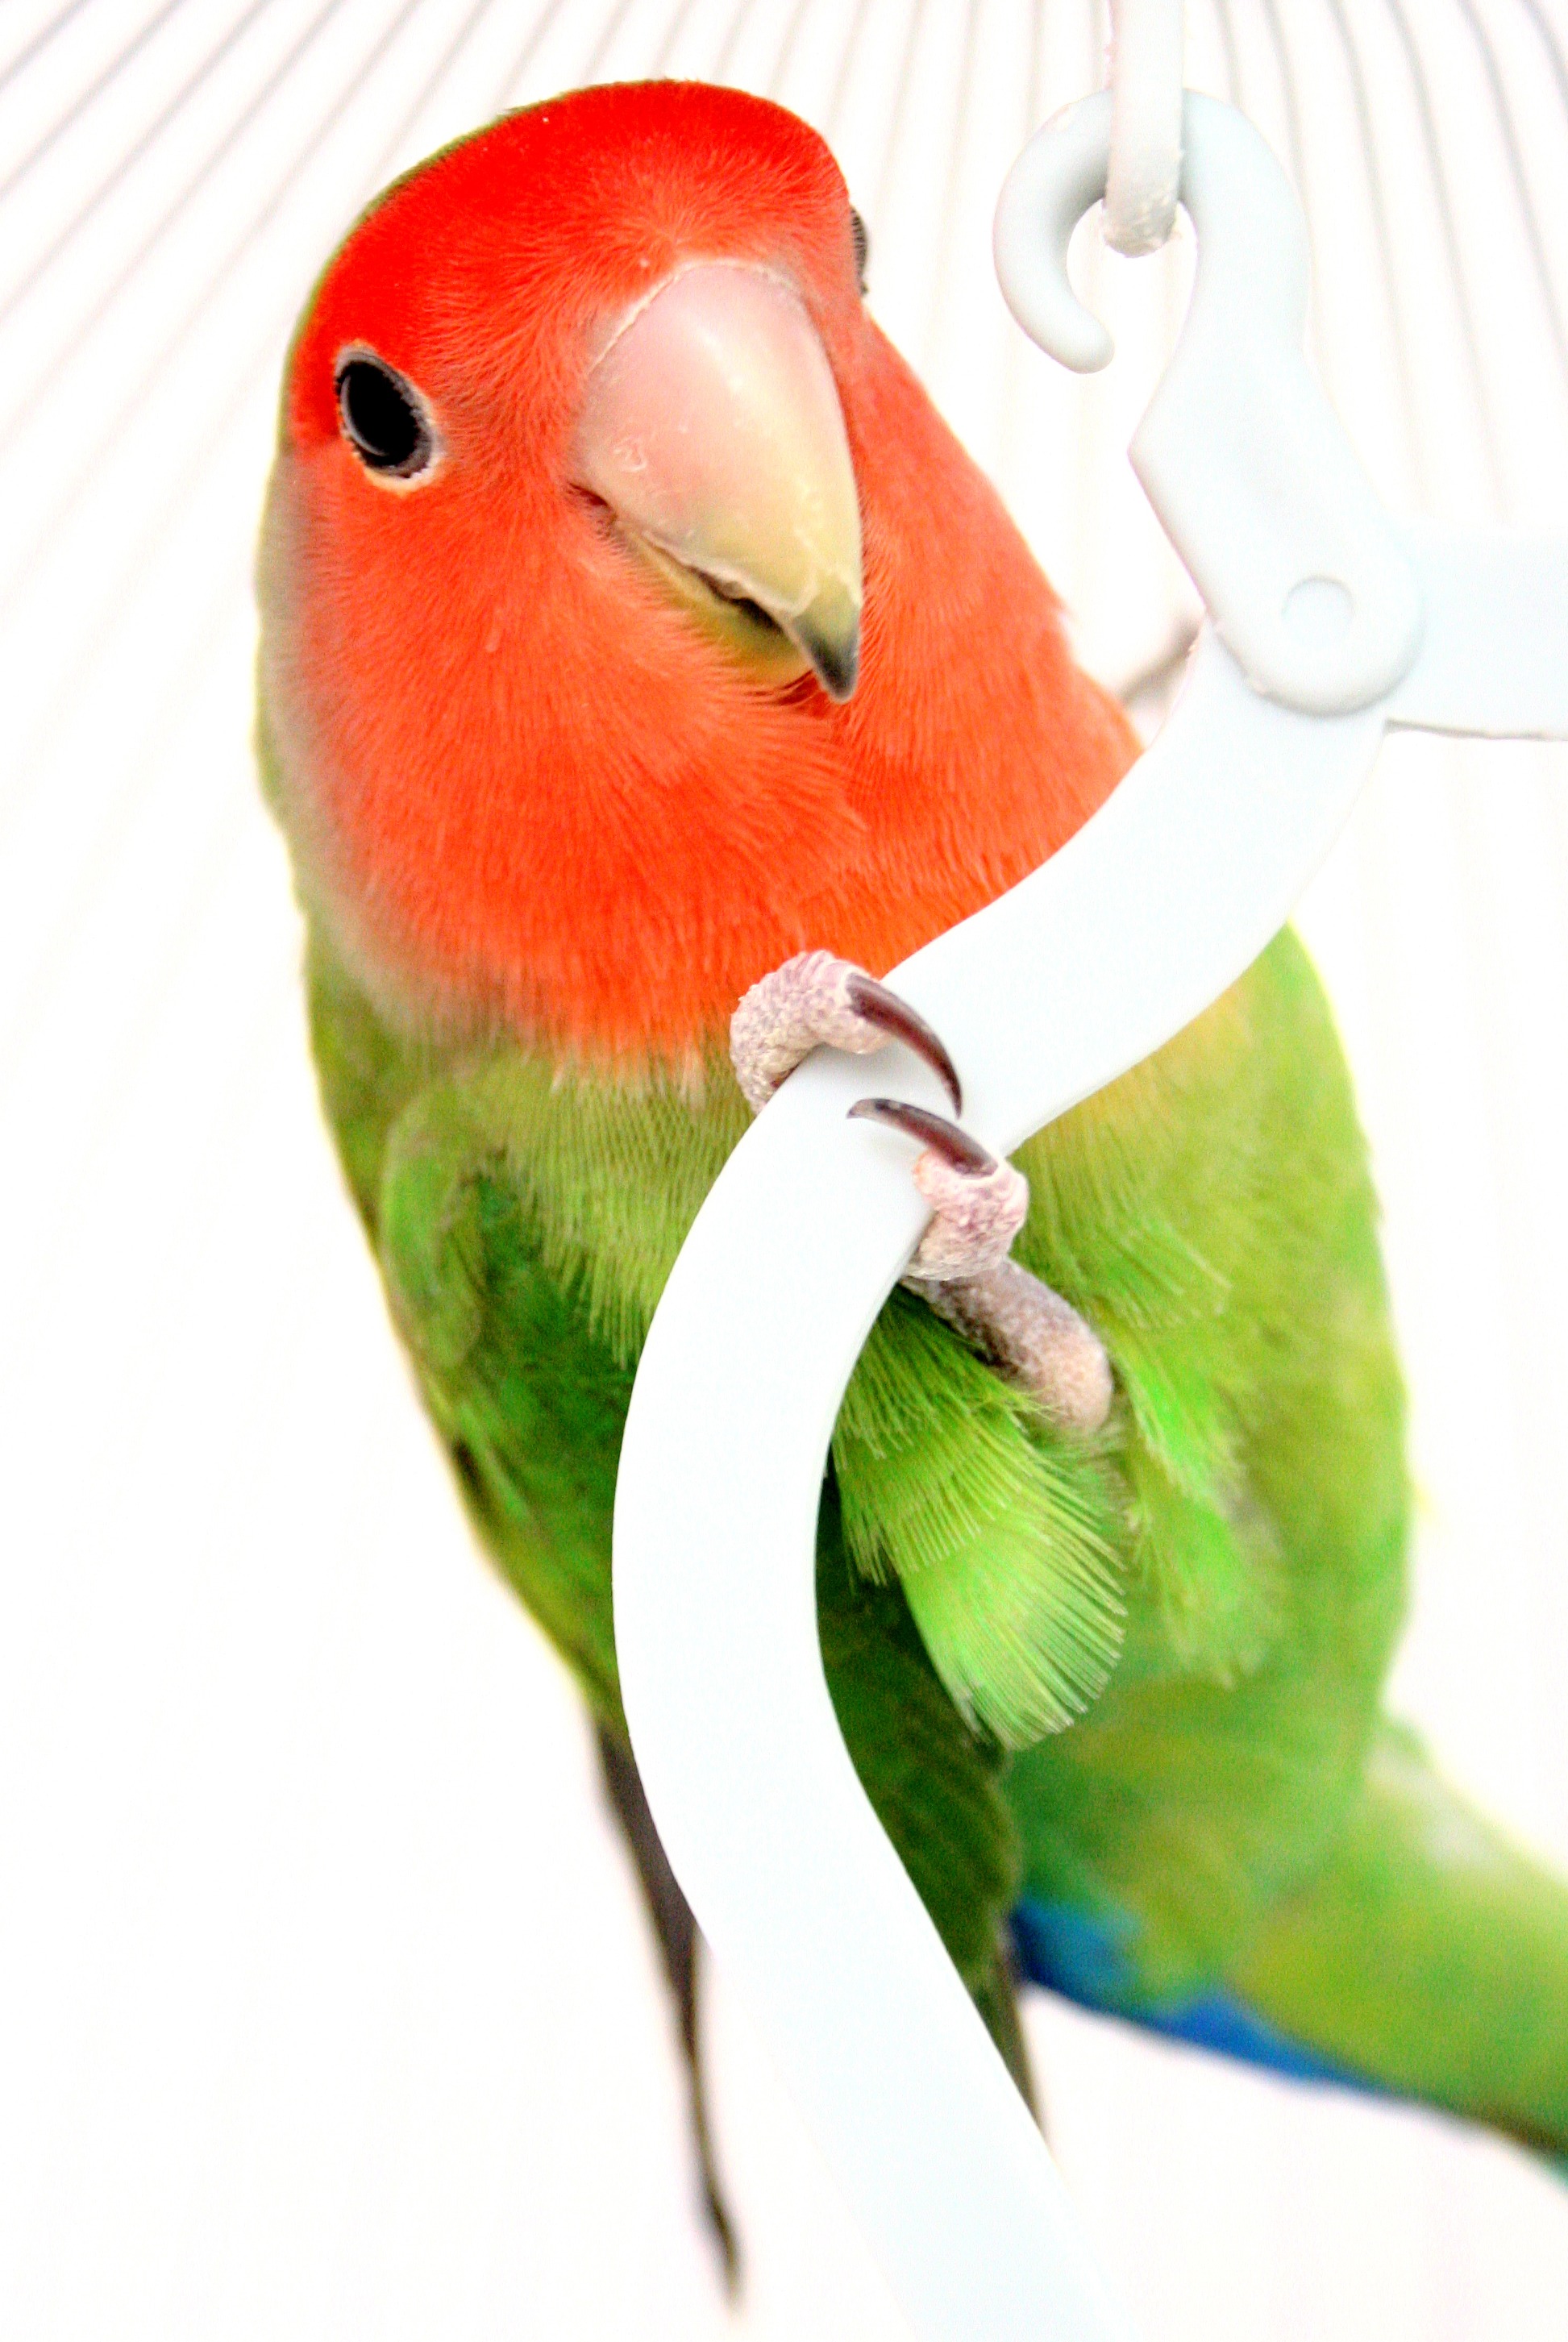
branch, bird, green, red, beak, fauna, cage, lovebird, macaw, vertebrate, parrot, parakeet, common pet parakeet